York

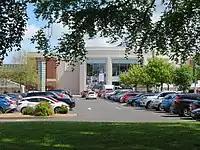

The City of York is governed by the City of York Council. It is a unitary authority that operates on a leader and cabinet style of governance, having the powers of a non-metropolitan county and district council combined. It provides a full range of local government services including Council Tax billing, libraries, social services, processing planning applications, waste collection and disposal, and it is a local education authority. The city council consists of 47 councillors representing 21 wards, with one, two or three per ward serving four-year terms. Its headquarters are at the Guildhall and West Offices in the city centre.